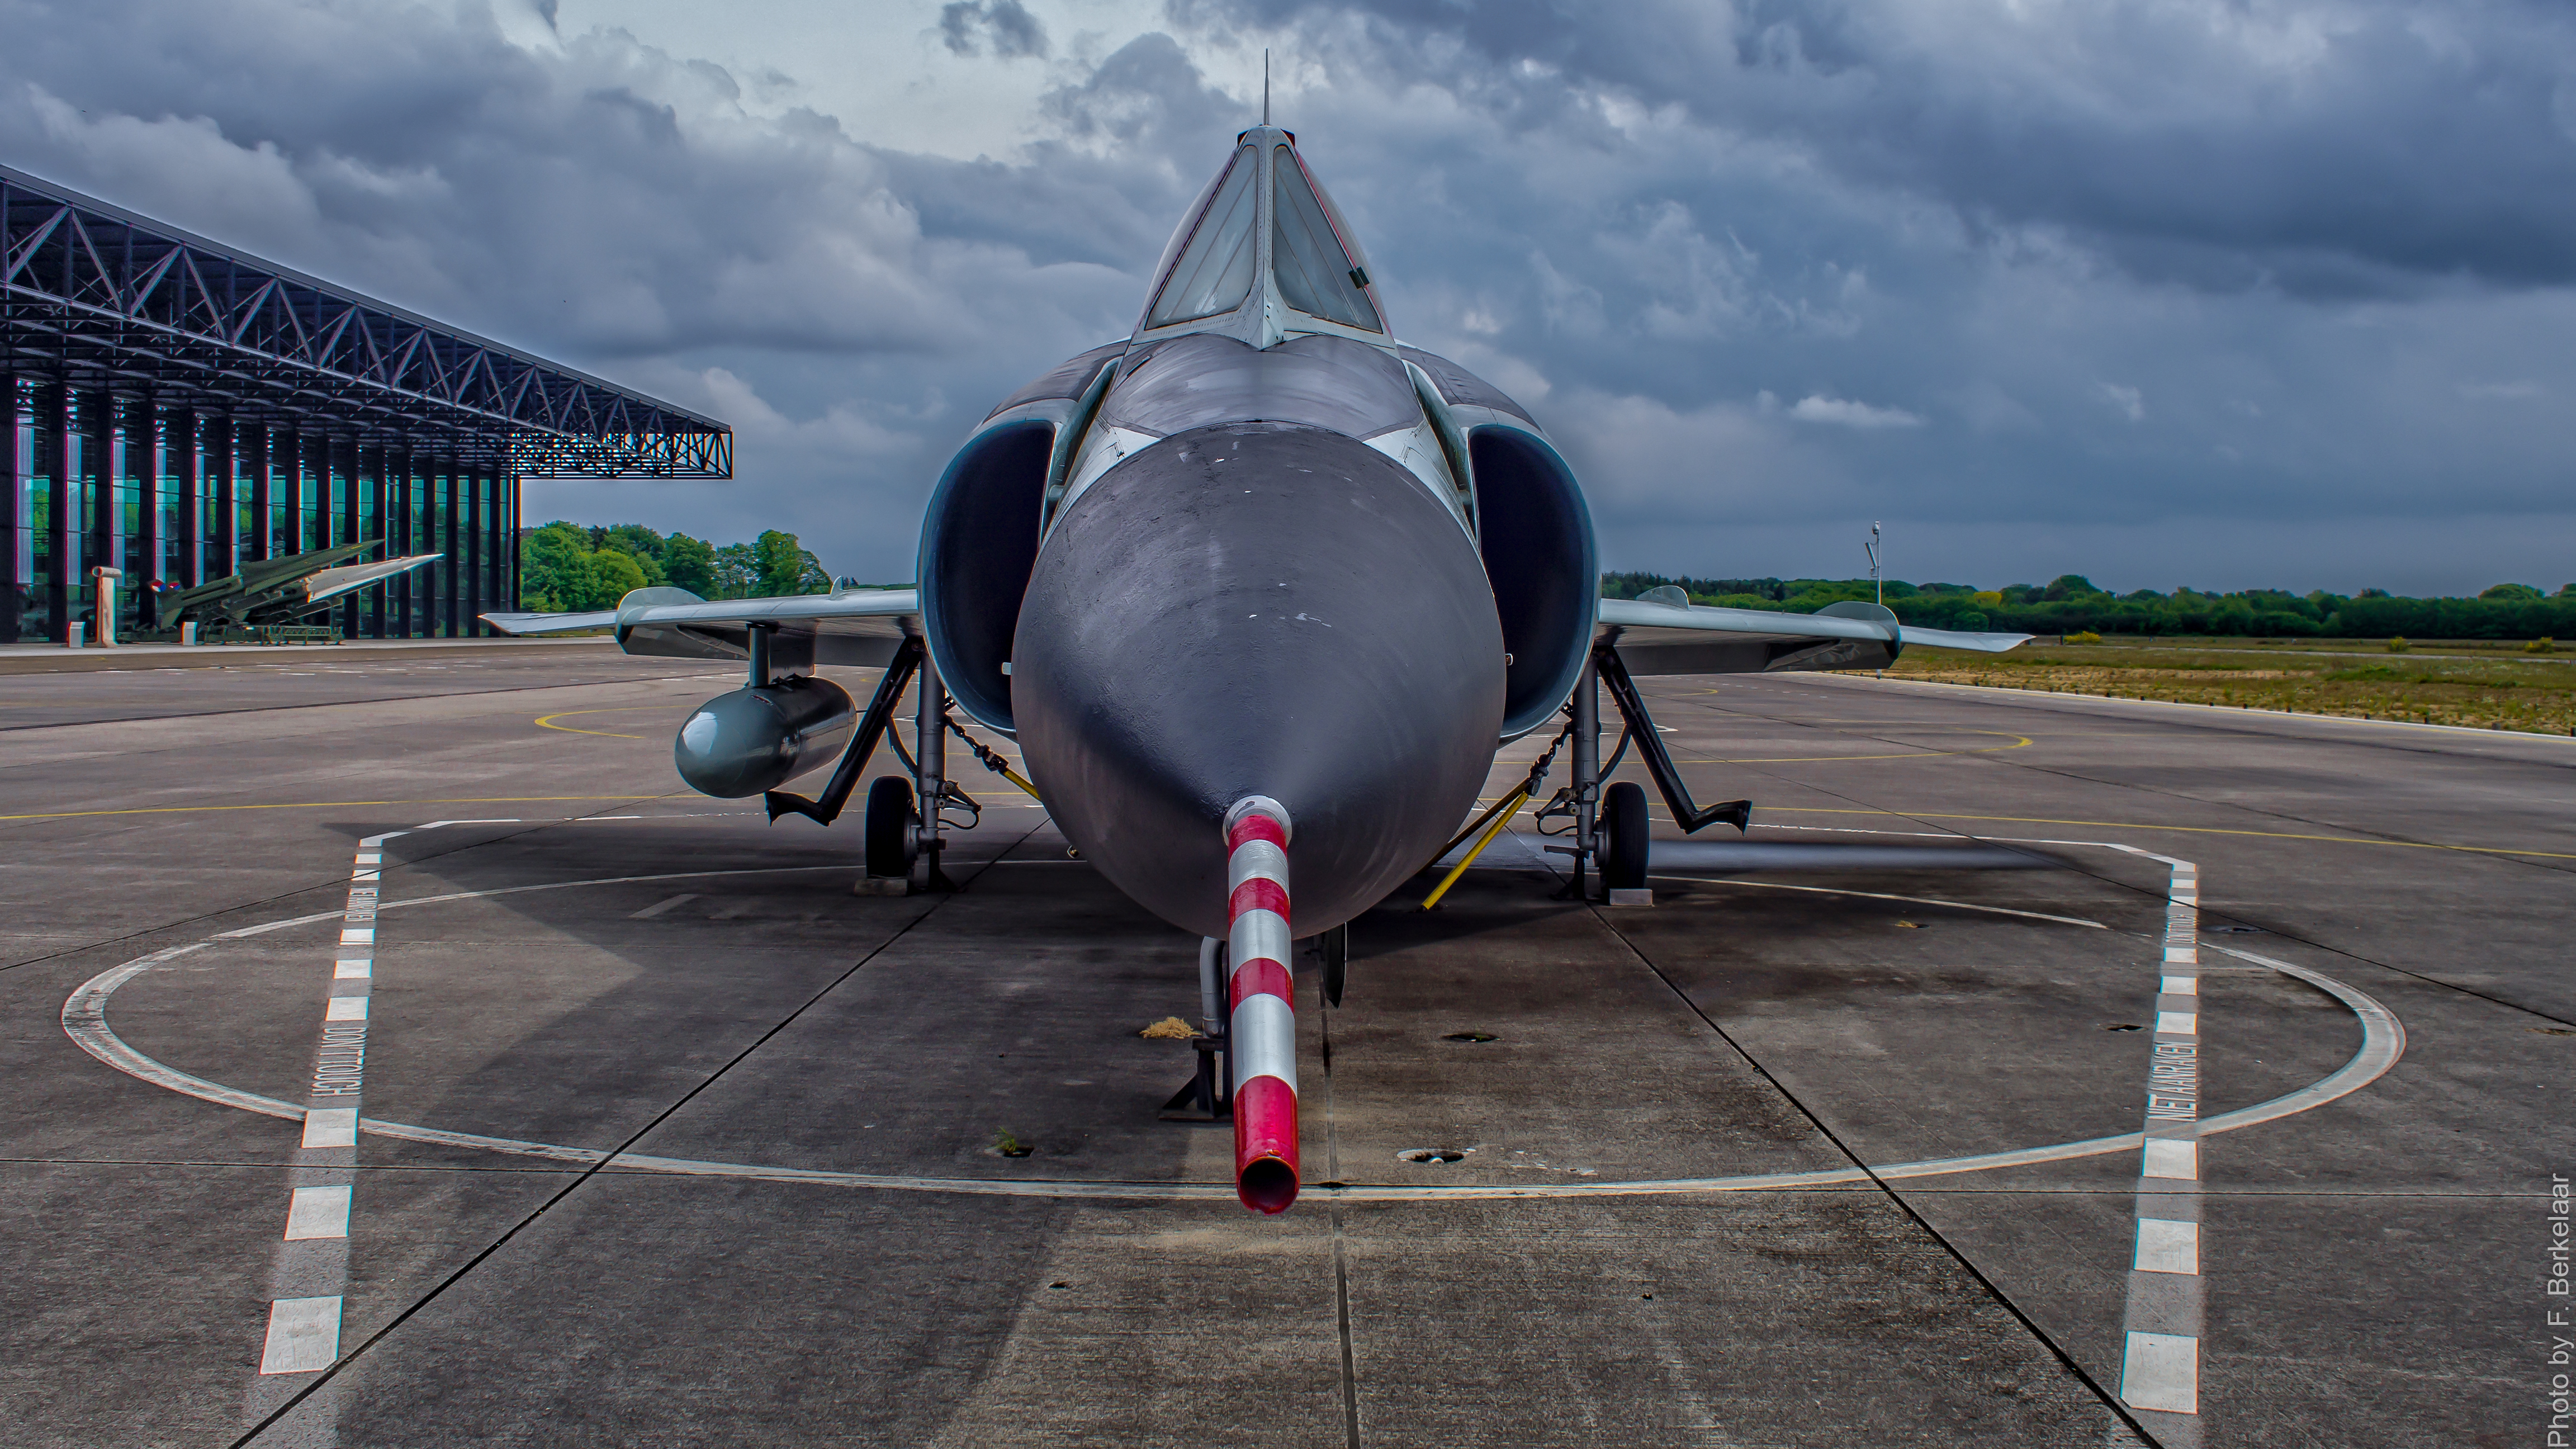
wing, airplane, aircraft, military, army, vehicle, museum, aviation, flight, nederland, airliner, militar, utrecht, nl, defensie, sdm, leger, nmm, soest, soesterberg, militair, stichtingdefensiemusea, soesterbergairport, air force, jet aircraft, fighter aircraft, military aircraft, atmosphere of earth, aerospace engineering, aircraft engine